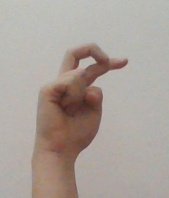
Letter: zay